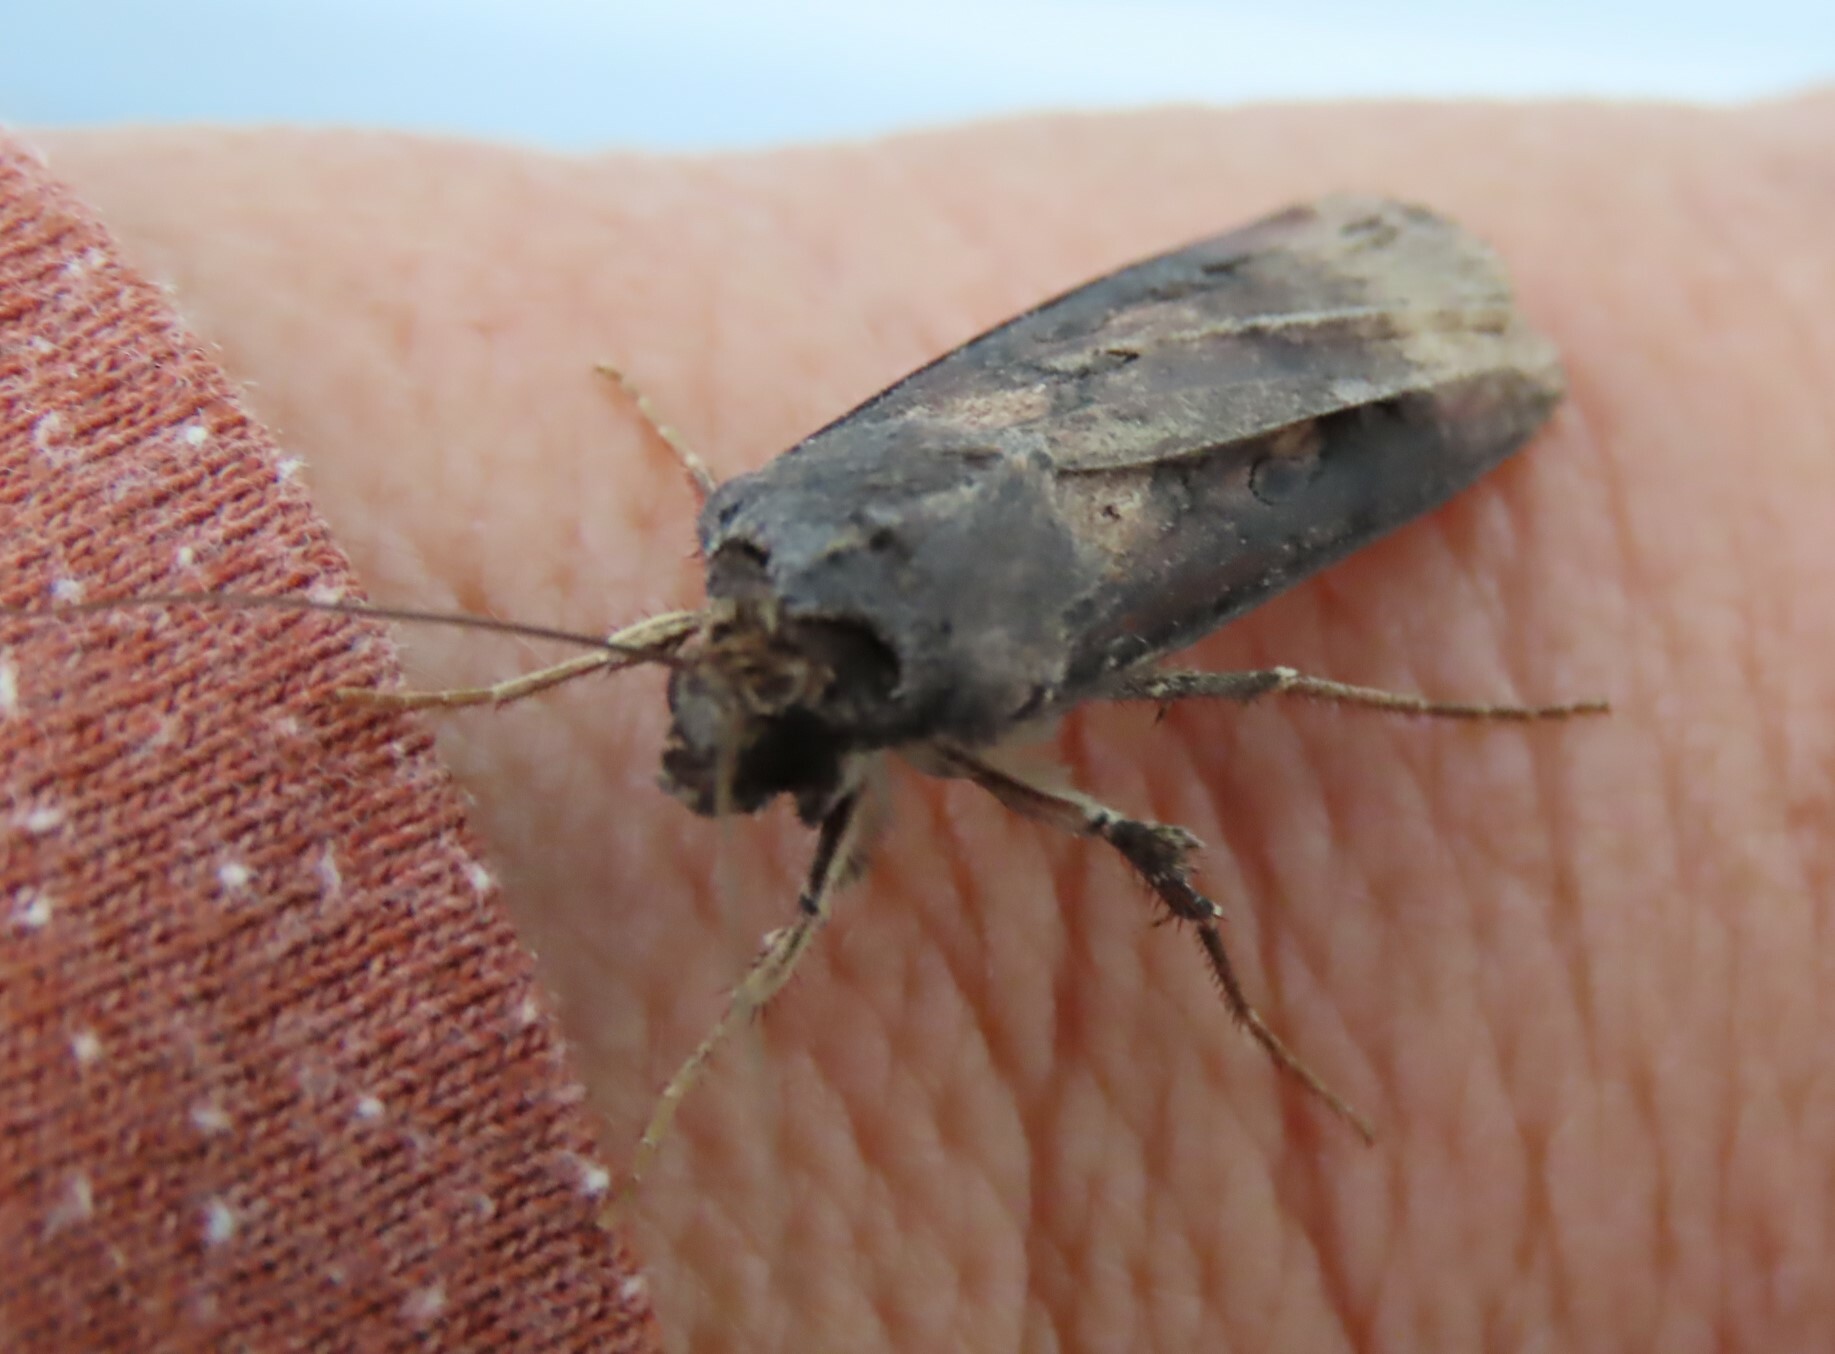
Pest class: cutworms